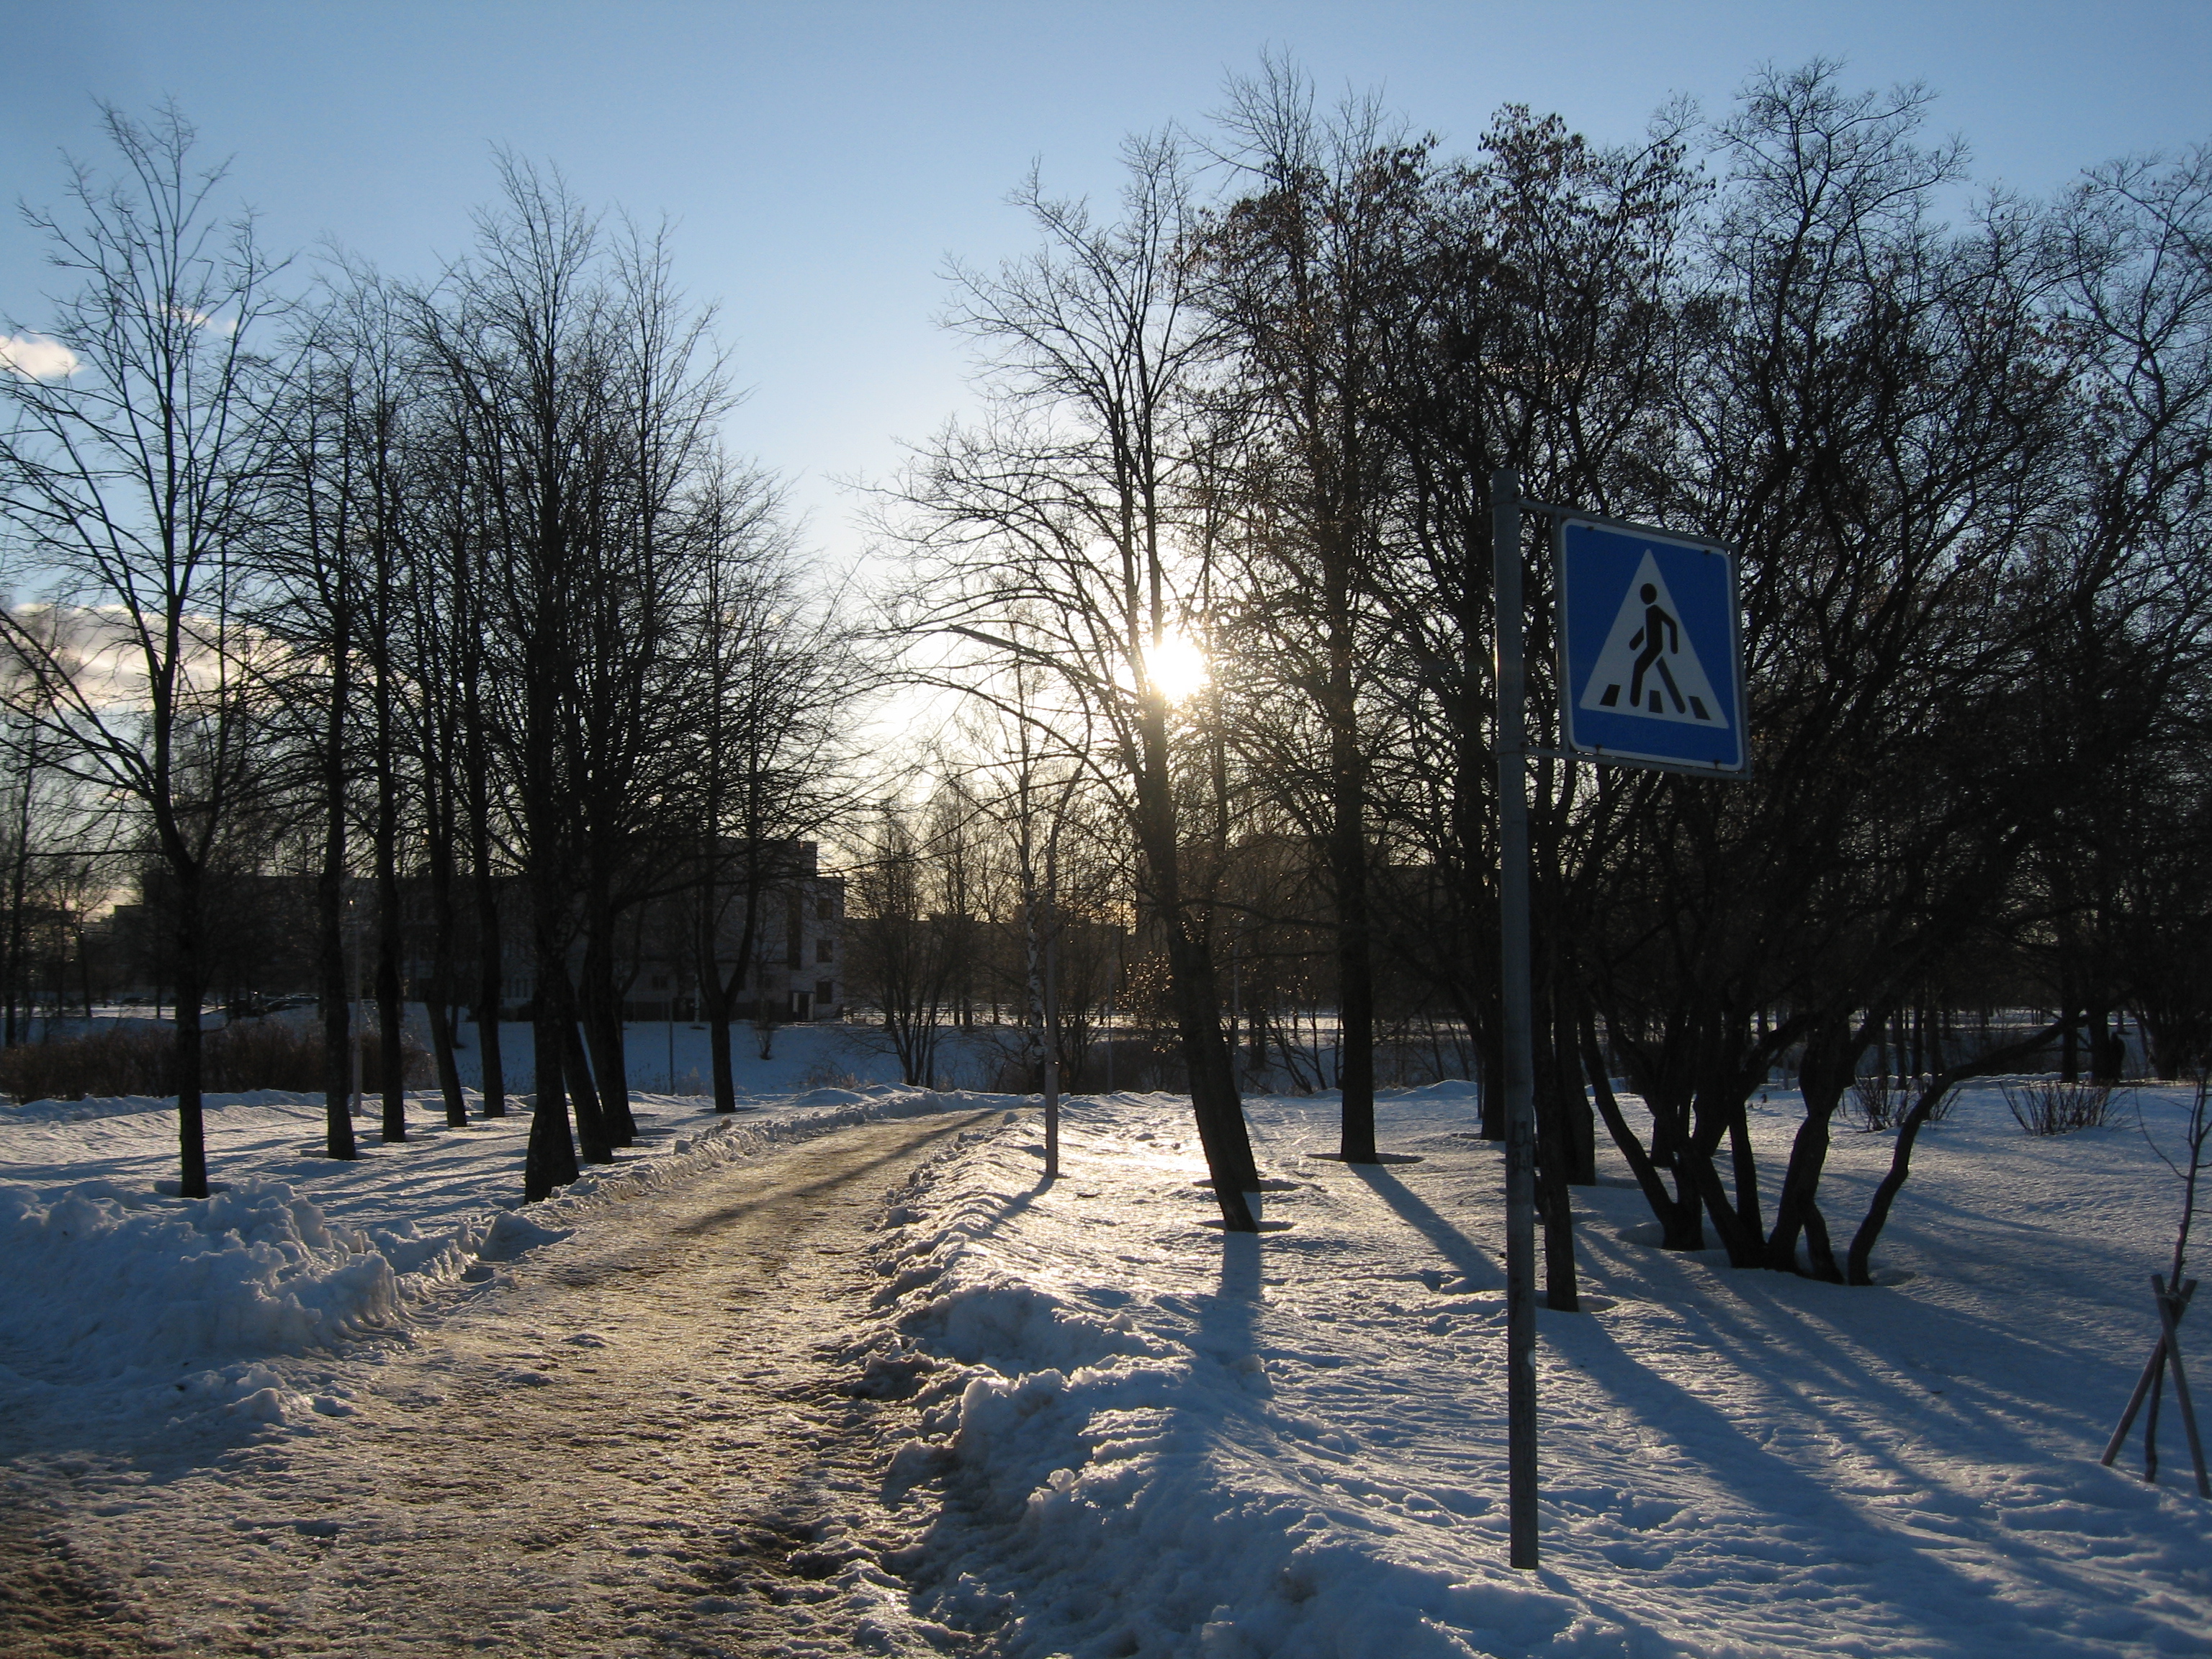
images, sky, cloud, snow, plant, natural landscape, branch, tree, twig, freezing, landscape, horizon, street light, road, trunk, winter, road surface, forest, evening, frost, wood, sunrise, grass, dusk, lane, shadow, precipitation, sign, woodland, signage